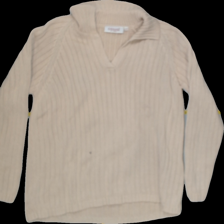
View: front
Type: Sweater
Category: Ladies
Brand: Lindex
Colors: Beige
Material: 100%cotton
Pattern: Plain
Cut: Regular, V-collar
Size: 38
Trend: No trend
Stains: No
Price range: 50-100
Recommended usage: Reuse